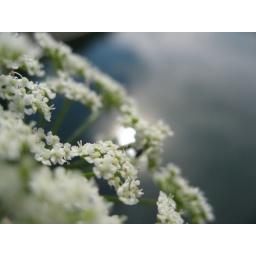
(Explore #470: Aug 27, 2008. Captured over the sun, blue sky and the clouds reflected in the lake.